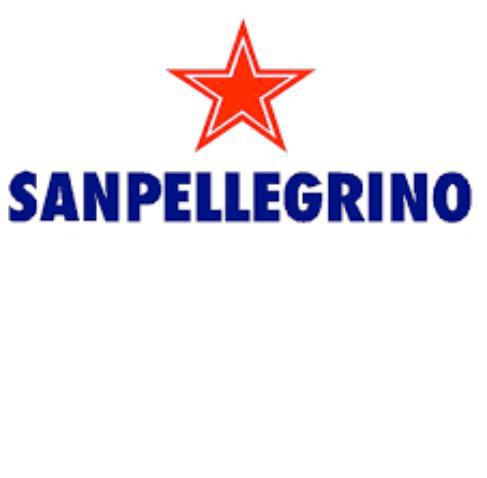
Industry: Food